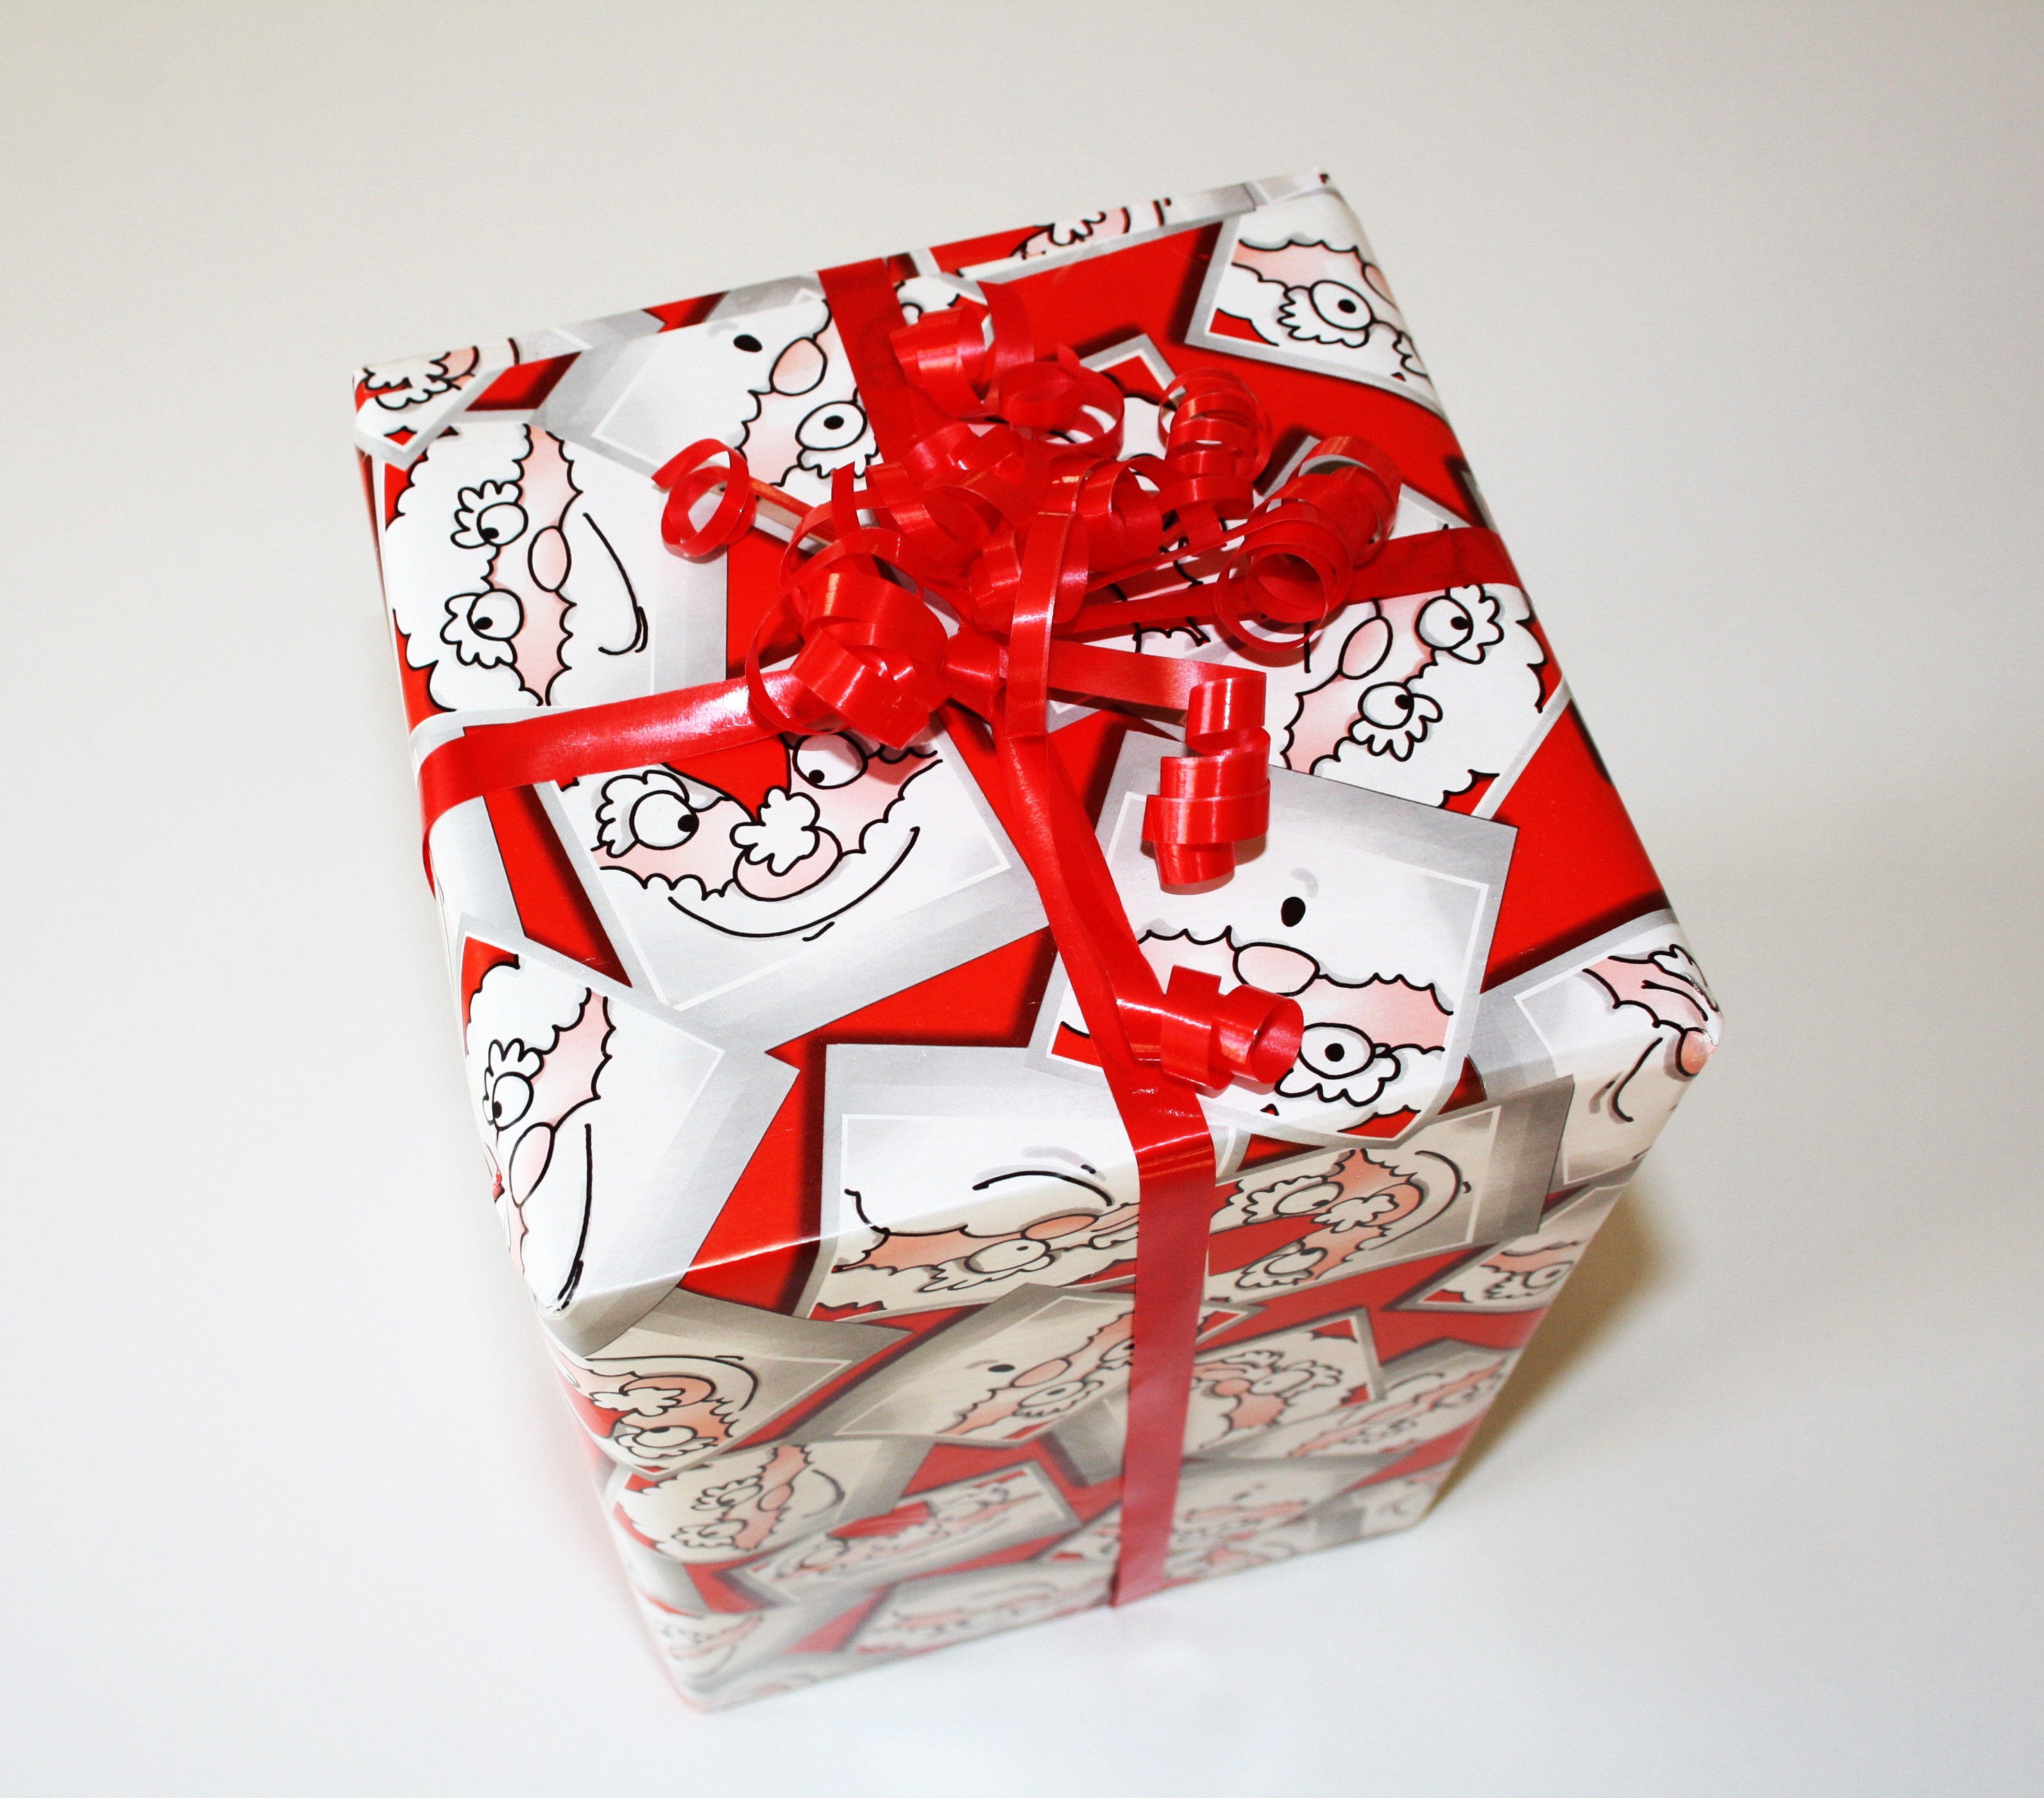
flower, gift, thought, pattern, food, christmas, package, parcel, bow, tape, greetings, feast, merry christmas, gift box, gift package, red pack